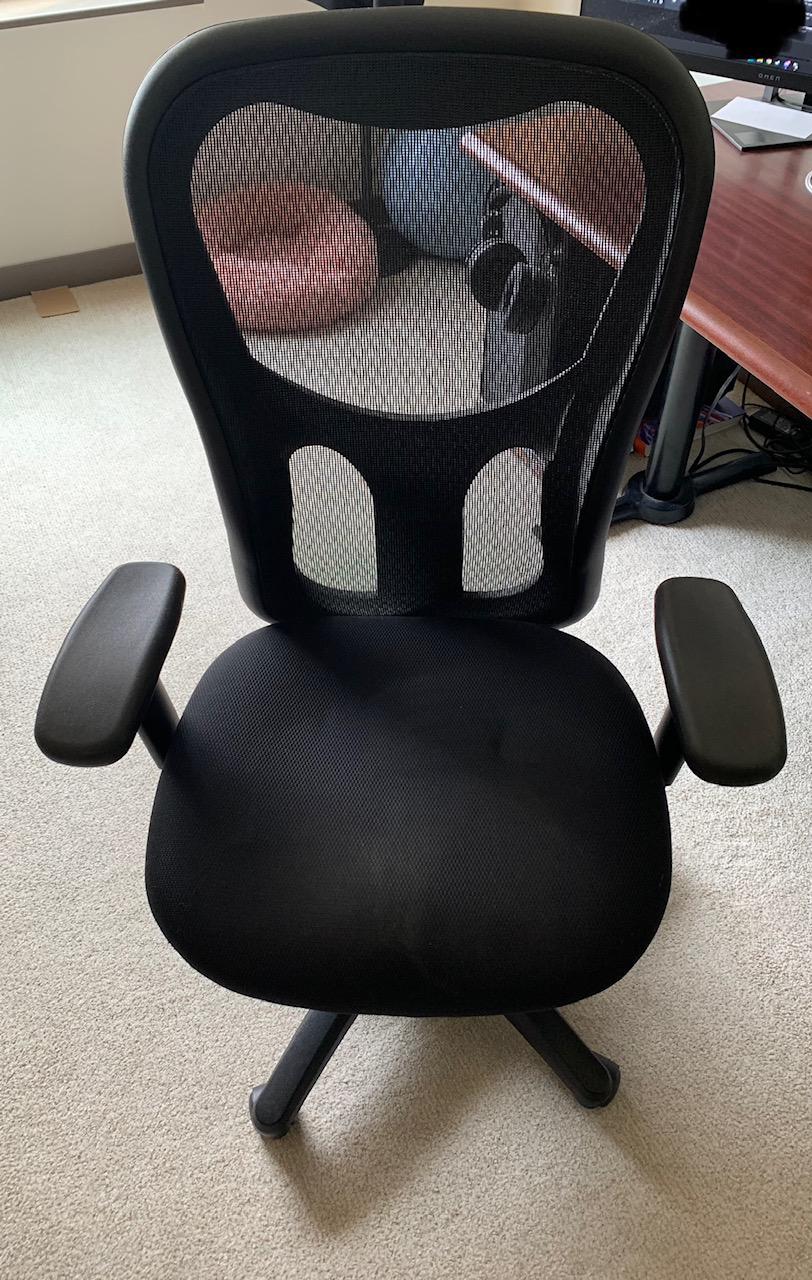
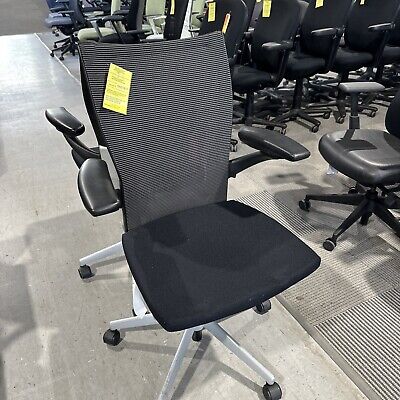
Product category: items_chair
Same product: no